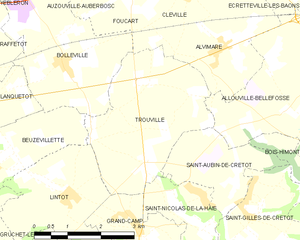
Carte des communes françaises Trouville